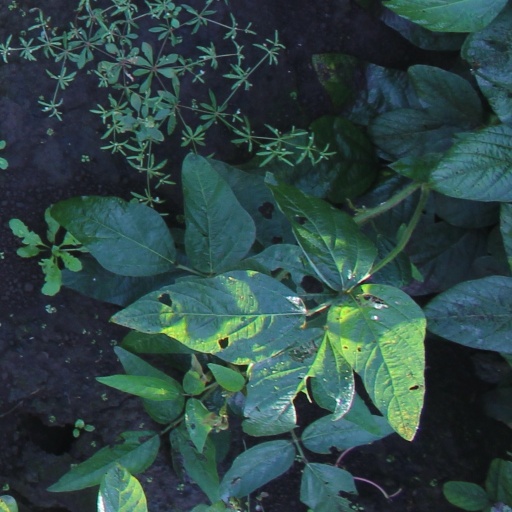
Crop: soybean